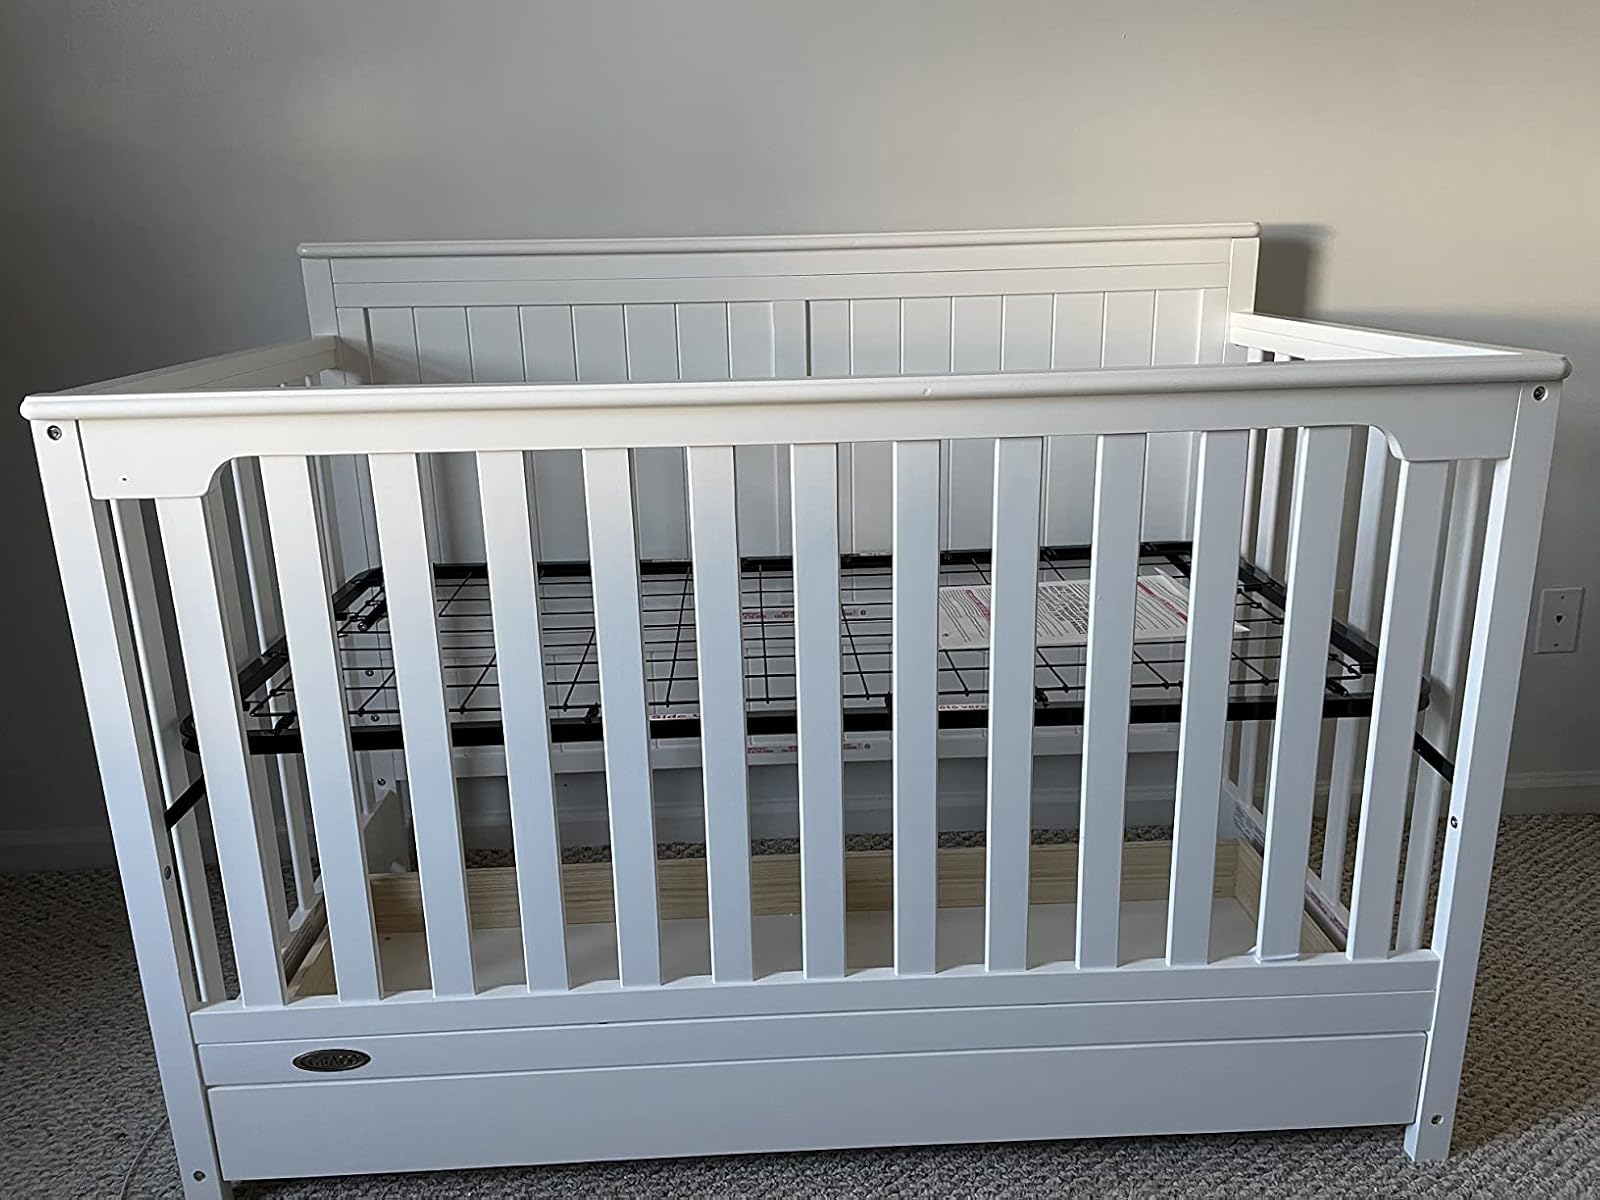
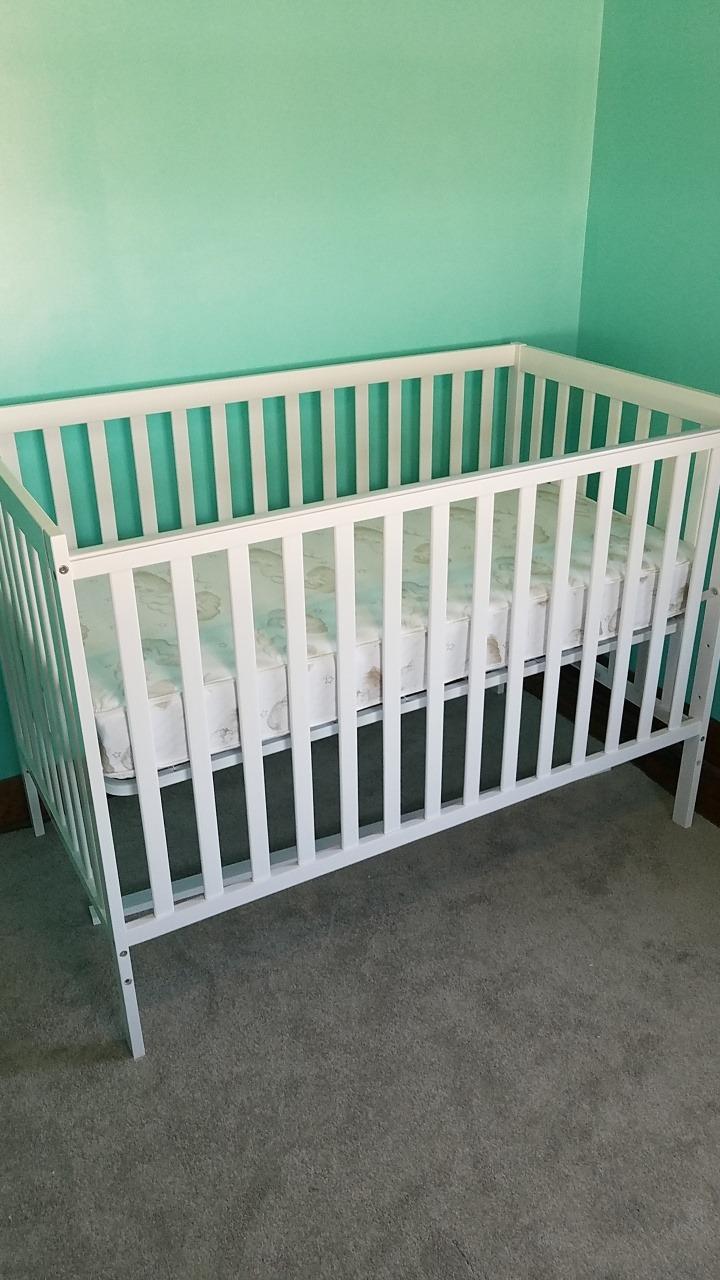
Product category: products_crib
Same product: no